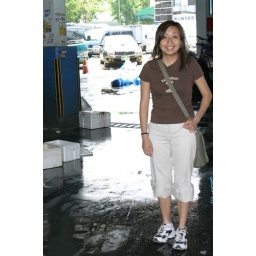
Getting ready in the fish market